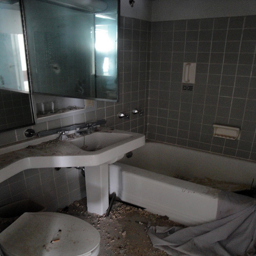
a bathroom somewhat dirty from some remodeling
A very dirty bathroom is pictured in this image.
a bathroom with a tub and sink and toilet in it
A dirty bathroom, needing repair, has a sink with a counter stretching over the toilet
A dirty, neglected bathroom with the shower curtain pulled down